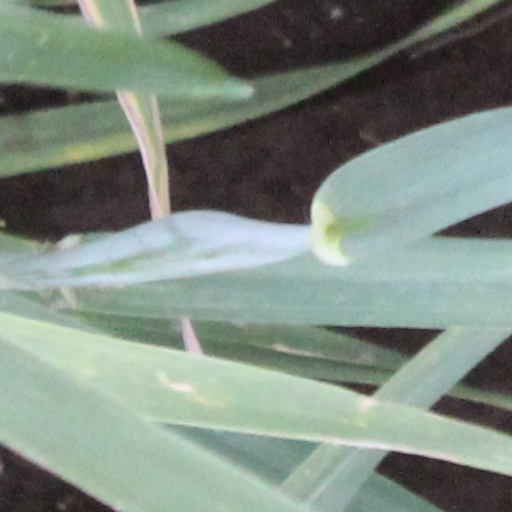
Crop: wheat